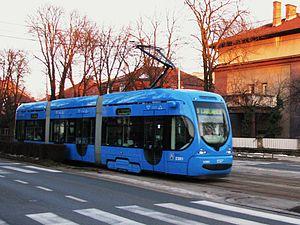
Le tramway de Zagreb, dirigé par le Zagrebacki Električni tramvaj, se compose de 15 lignes diurnes et 4 lignes nocturnes à Zagreb, en Croatie. Les trams fonctionnent sur 116 km de lignes à voie métrique.